Phantasialand

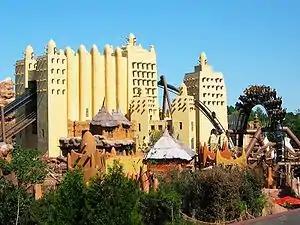
Attraction "Deep in Africa"

On 1 May 2001, a fire destroyed two roller coasters, a theatre and parts of the Westernstadt. It was the result of a cable fire in the "Grand-Canyon-Bahn" caused by faulty wiring. The blaze covered about 38 million Deutsche Mark (US$17 million) in damage and 54 people were injured. Phantasialand reopened the park about two weeks later and invested about €2 million in fire safety, equipping every building with sprinkler systems.